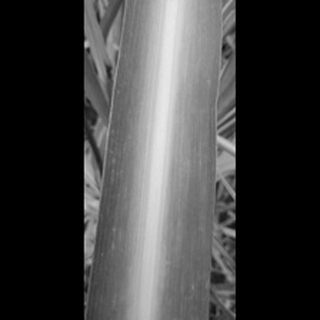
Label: sugarcane_yellow_leaf_disease